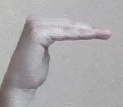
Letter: haa